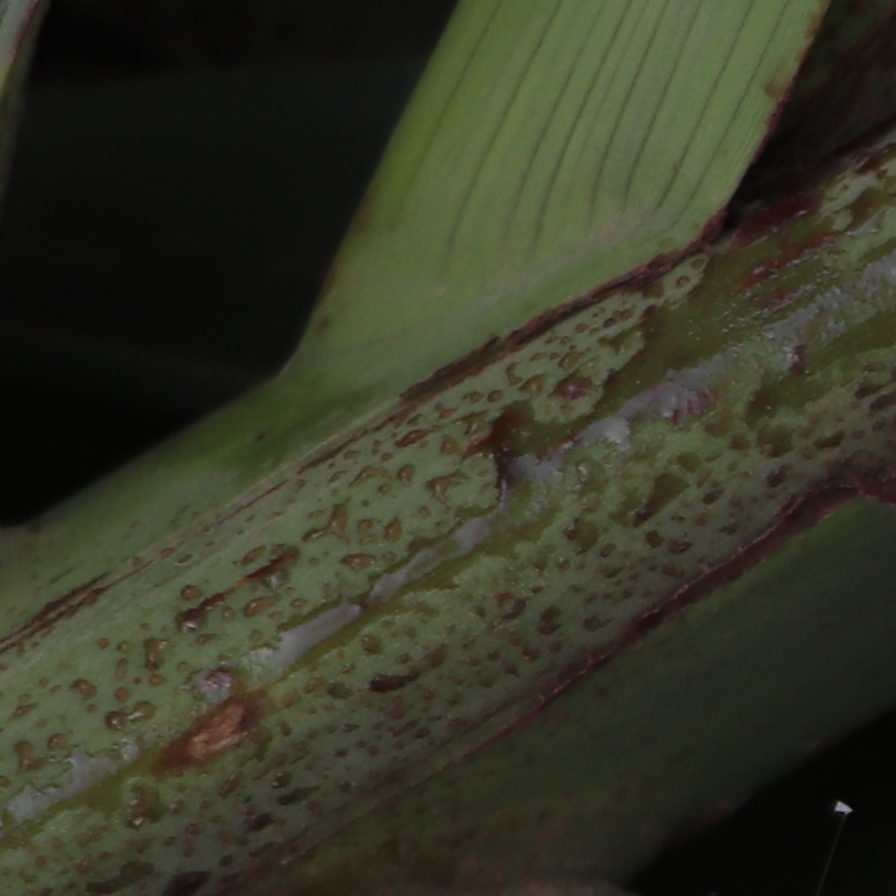
Label: Honey